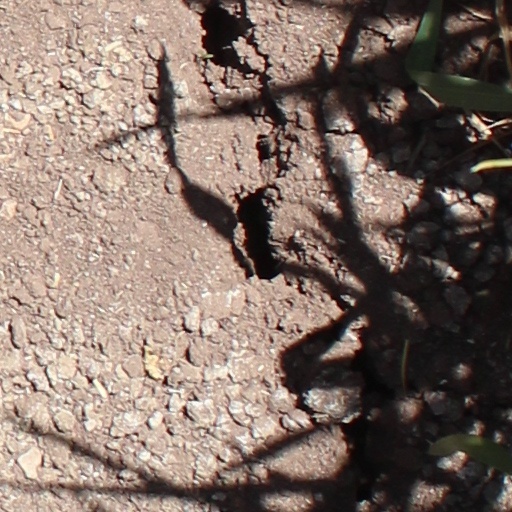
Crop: wheat